Felon (film)

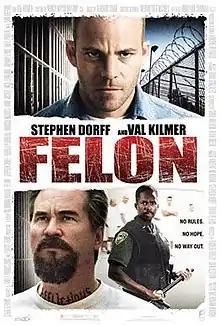
Official promotional poster

Felon is a 2008 American prison film written and directed by Ric Roman Waugh. The film stars Stephen Dorff, Val Kilmer and Harold Perrineau. The film tells the story of the family man who ends up in state prison after he kills an intruder. The story is based on events that took place in the 1990s at the notorious California State Prison, Corcoran. The film was released in the United States on July 18, 2008.